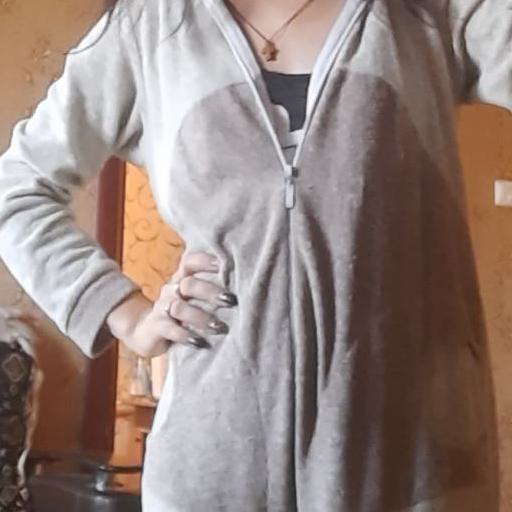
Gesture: no_gesture